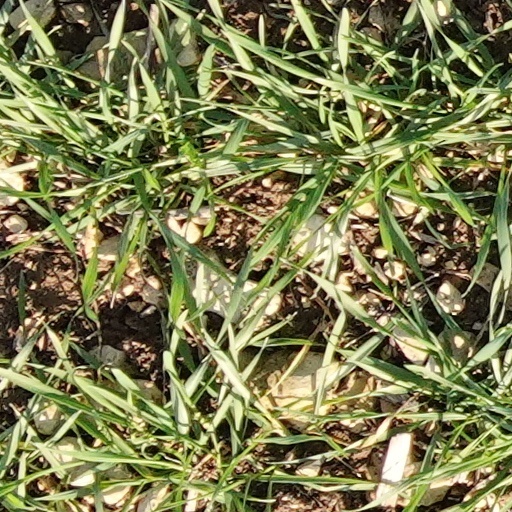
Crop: wheat